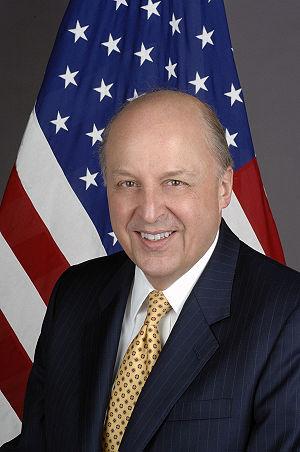
John Negroponte, né le 21 juillet 1939 à Londres, est un diplomate américain, proche des Républicains. Le 5 janvier 2007, il est nommé par le président George W. Bush secrétaire d'État adjoint auprès de la secrétaire d'État Condoleezza Rice.